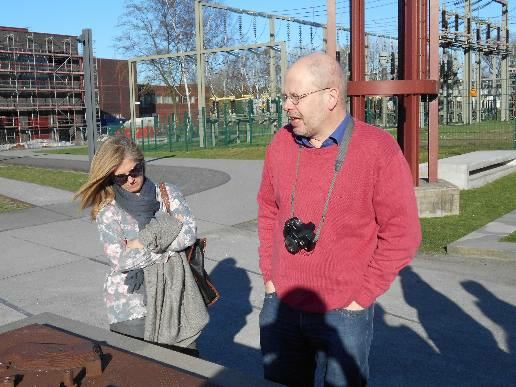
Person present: Yes